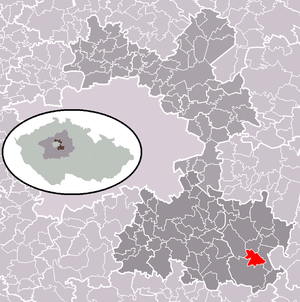
Oplany est une commune du district de Prague-Est, dans la région de Bohême-Centrale, en République tchèque. Sa population s'élevait à 107 habitants en 2020.